FL Technics

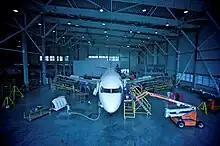
Inside of FL Technics hangar in International Vilnius Airport

The company was founded in Lithuania and opened its first hangar at the Vilnius International Airport.